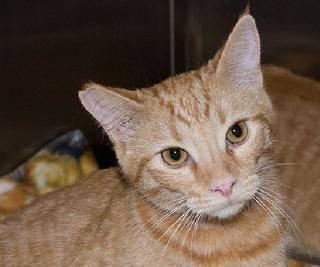
cat